Barnekow family

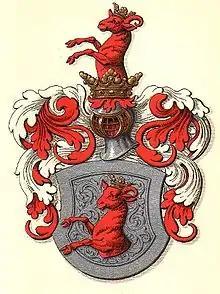
Barnekow coat of arms, drawn by Anders Thiset, 1912.

The Barnekow family is a medieval German noble family originating from Mecklenburg and Pommerania. Though the original Mecklenburg branch died out around 1600, Danish, Swedish, and German lines of the family still exist.